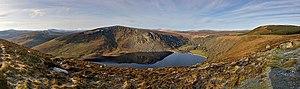
Le Lough Tay est un petit lac glaciaire du comté de Wicklow en Irlande, situé au sud-ouest de Djouce dans les montagnes de Wicklow.